Pieter Vink

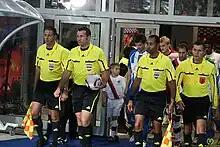
Pieter Vink and his assistants

Pieter Vink (born 13 March 1967) is a former Dutch football referee, who also officiated for FIFA and UEFA. He was the first referee to take charge of a match at the "New Wembley Stadium" in 2007. His other occupation was as a police officer, eventually giving this up to become a full-time referee. His main other hobby is golf.